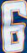
Number: 6